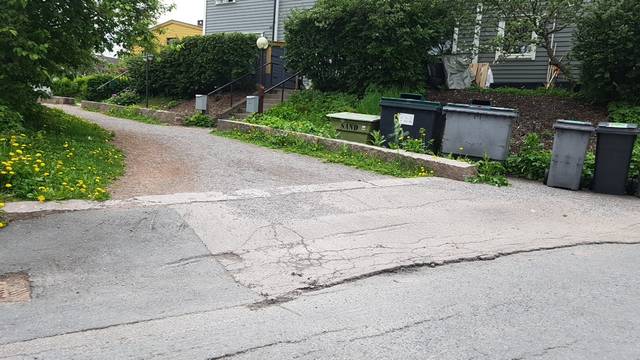
Region: Norway
Coordinates: 59.942, 10.822